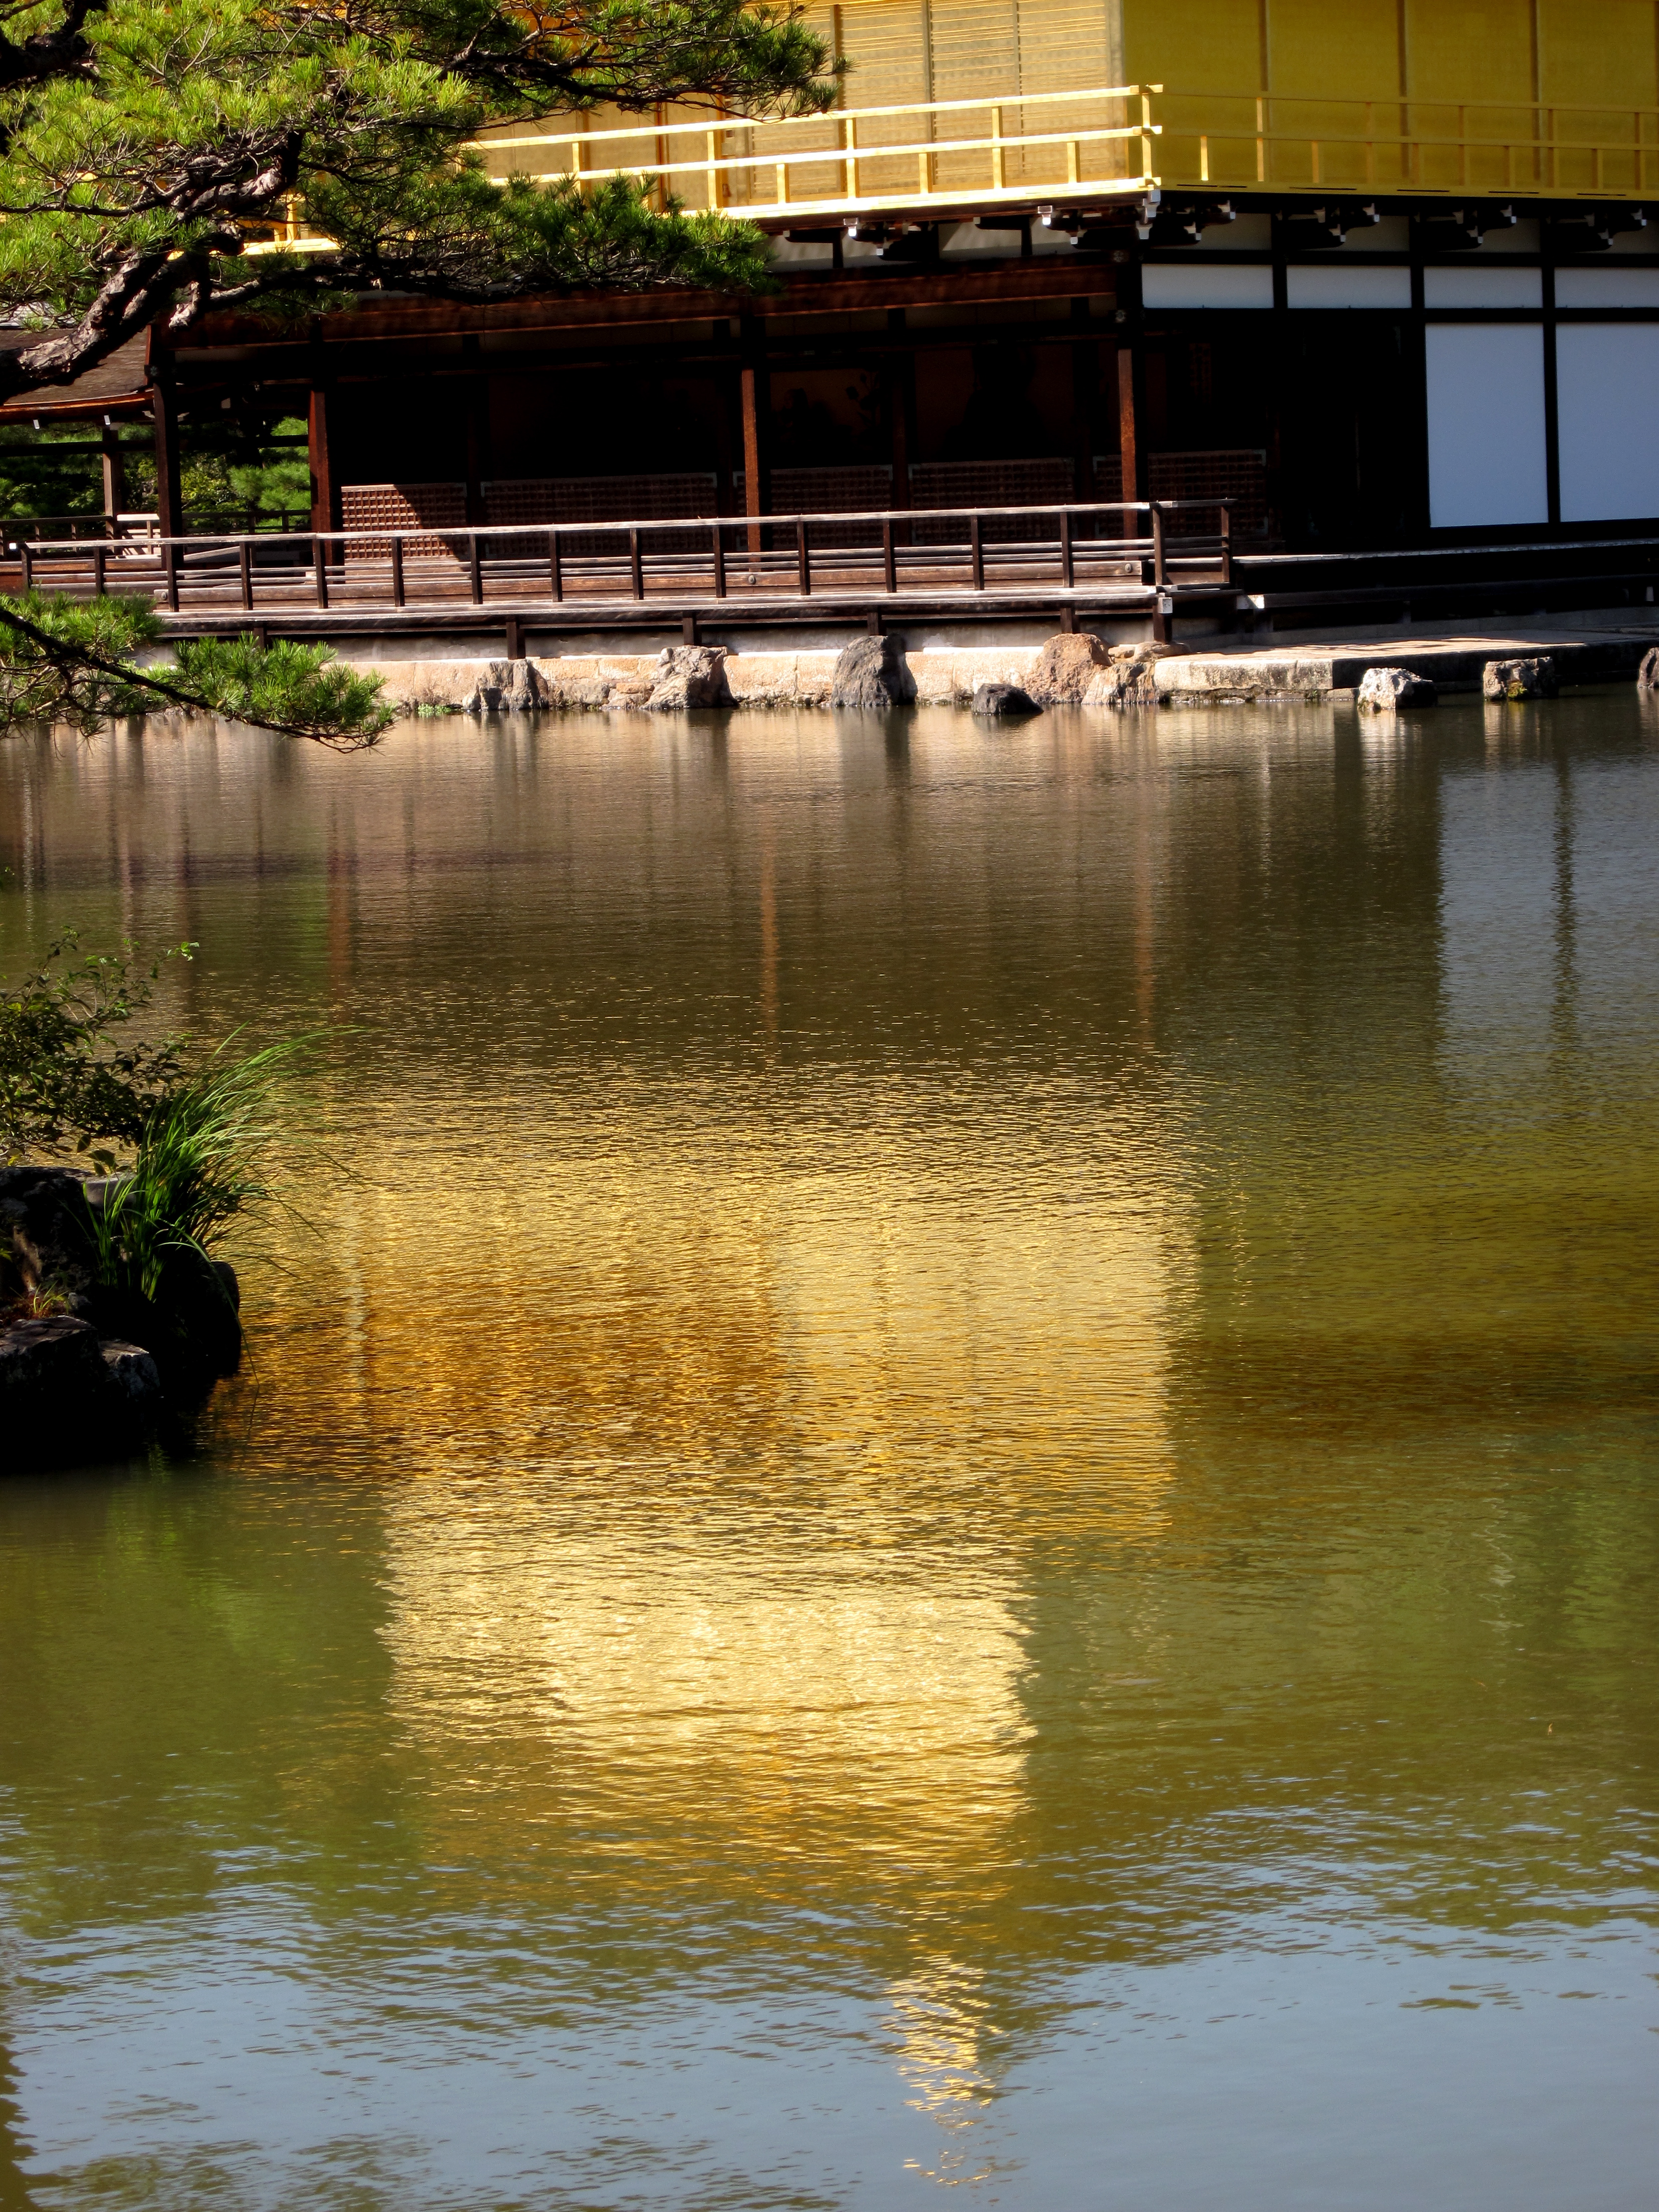
water, morning, lake, river, pond, evening, reflection, japan, waterway